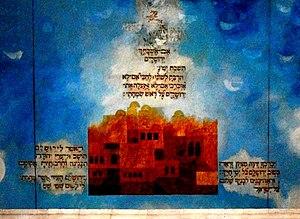
Vieille ville de Jérusalem, Synagogue Ben Zakkaï - une peinture murale représente Jérusalem entourée de versets bibliques qui parlent de Jérusalem. En haut, le Psaume 137,5-6 ""Si je t'oublie jamais, Jérusalem, que ma droite m'oublie
Le psaume 137 est l'un des psaumes les plus connus du livre des Psaumes. Il est le seul des 150 psaumes à évoquer l'exil à Babylone qui a suivi la prise de Jérusalem par le roi de Babylone Nabuchodonosor en 586 av. J.-C. Selon la tradition rabbinique, il a été écrit par le prophète Jérémie. Ce psaume est appelé en latin Super flumina Babylonis, d'après son incipit. Il a été mis en musique à maintes reprises et se retrouve aussi dans la littérature.